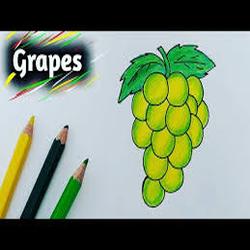
Label: Grapes